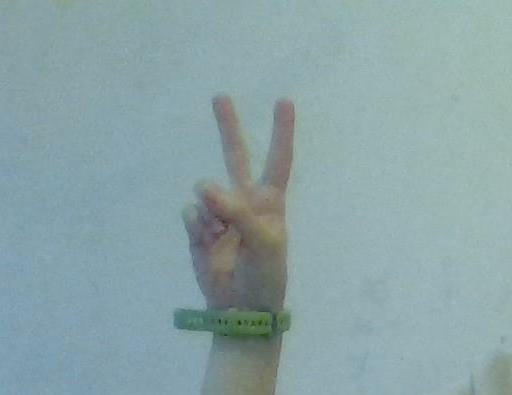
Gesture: peace